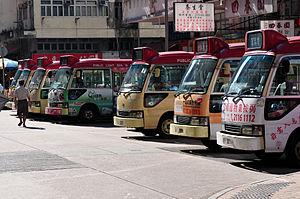
Le gaz de pétrole liquéfié, abrégé en GPL ou LPG, est un mélange d'hydrocarbures légers, stocké à l'état liquide et issu du raffinage du pétrole pour 40 % et de traitement du gaz naturel pour 60 %. Les hydrocarbures constituant le GPL, dans son appellation officielle, sont essentiellement le propane et le butane ; le mélange peut contenir jusqu'à 0,5 % d'autres hydrocarbures légers tels que le butadiène.